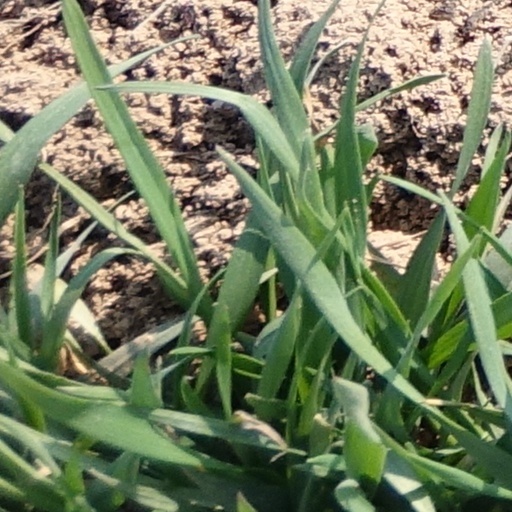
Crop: wheat